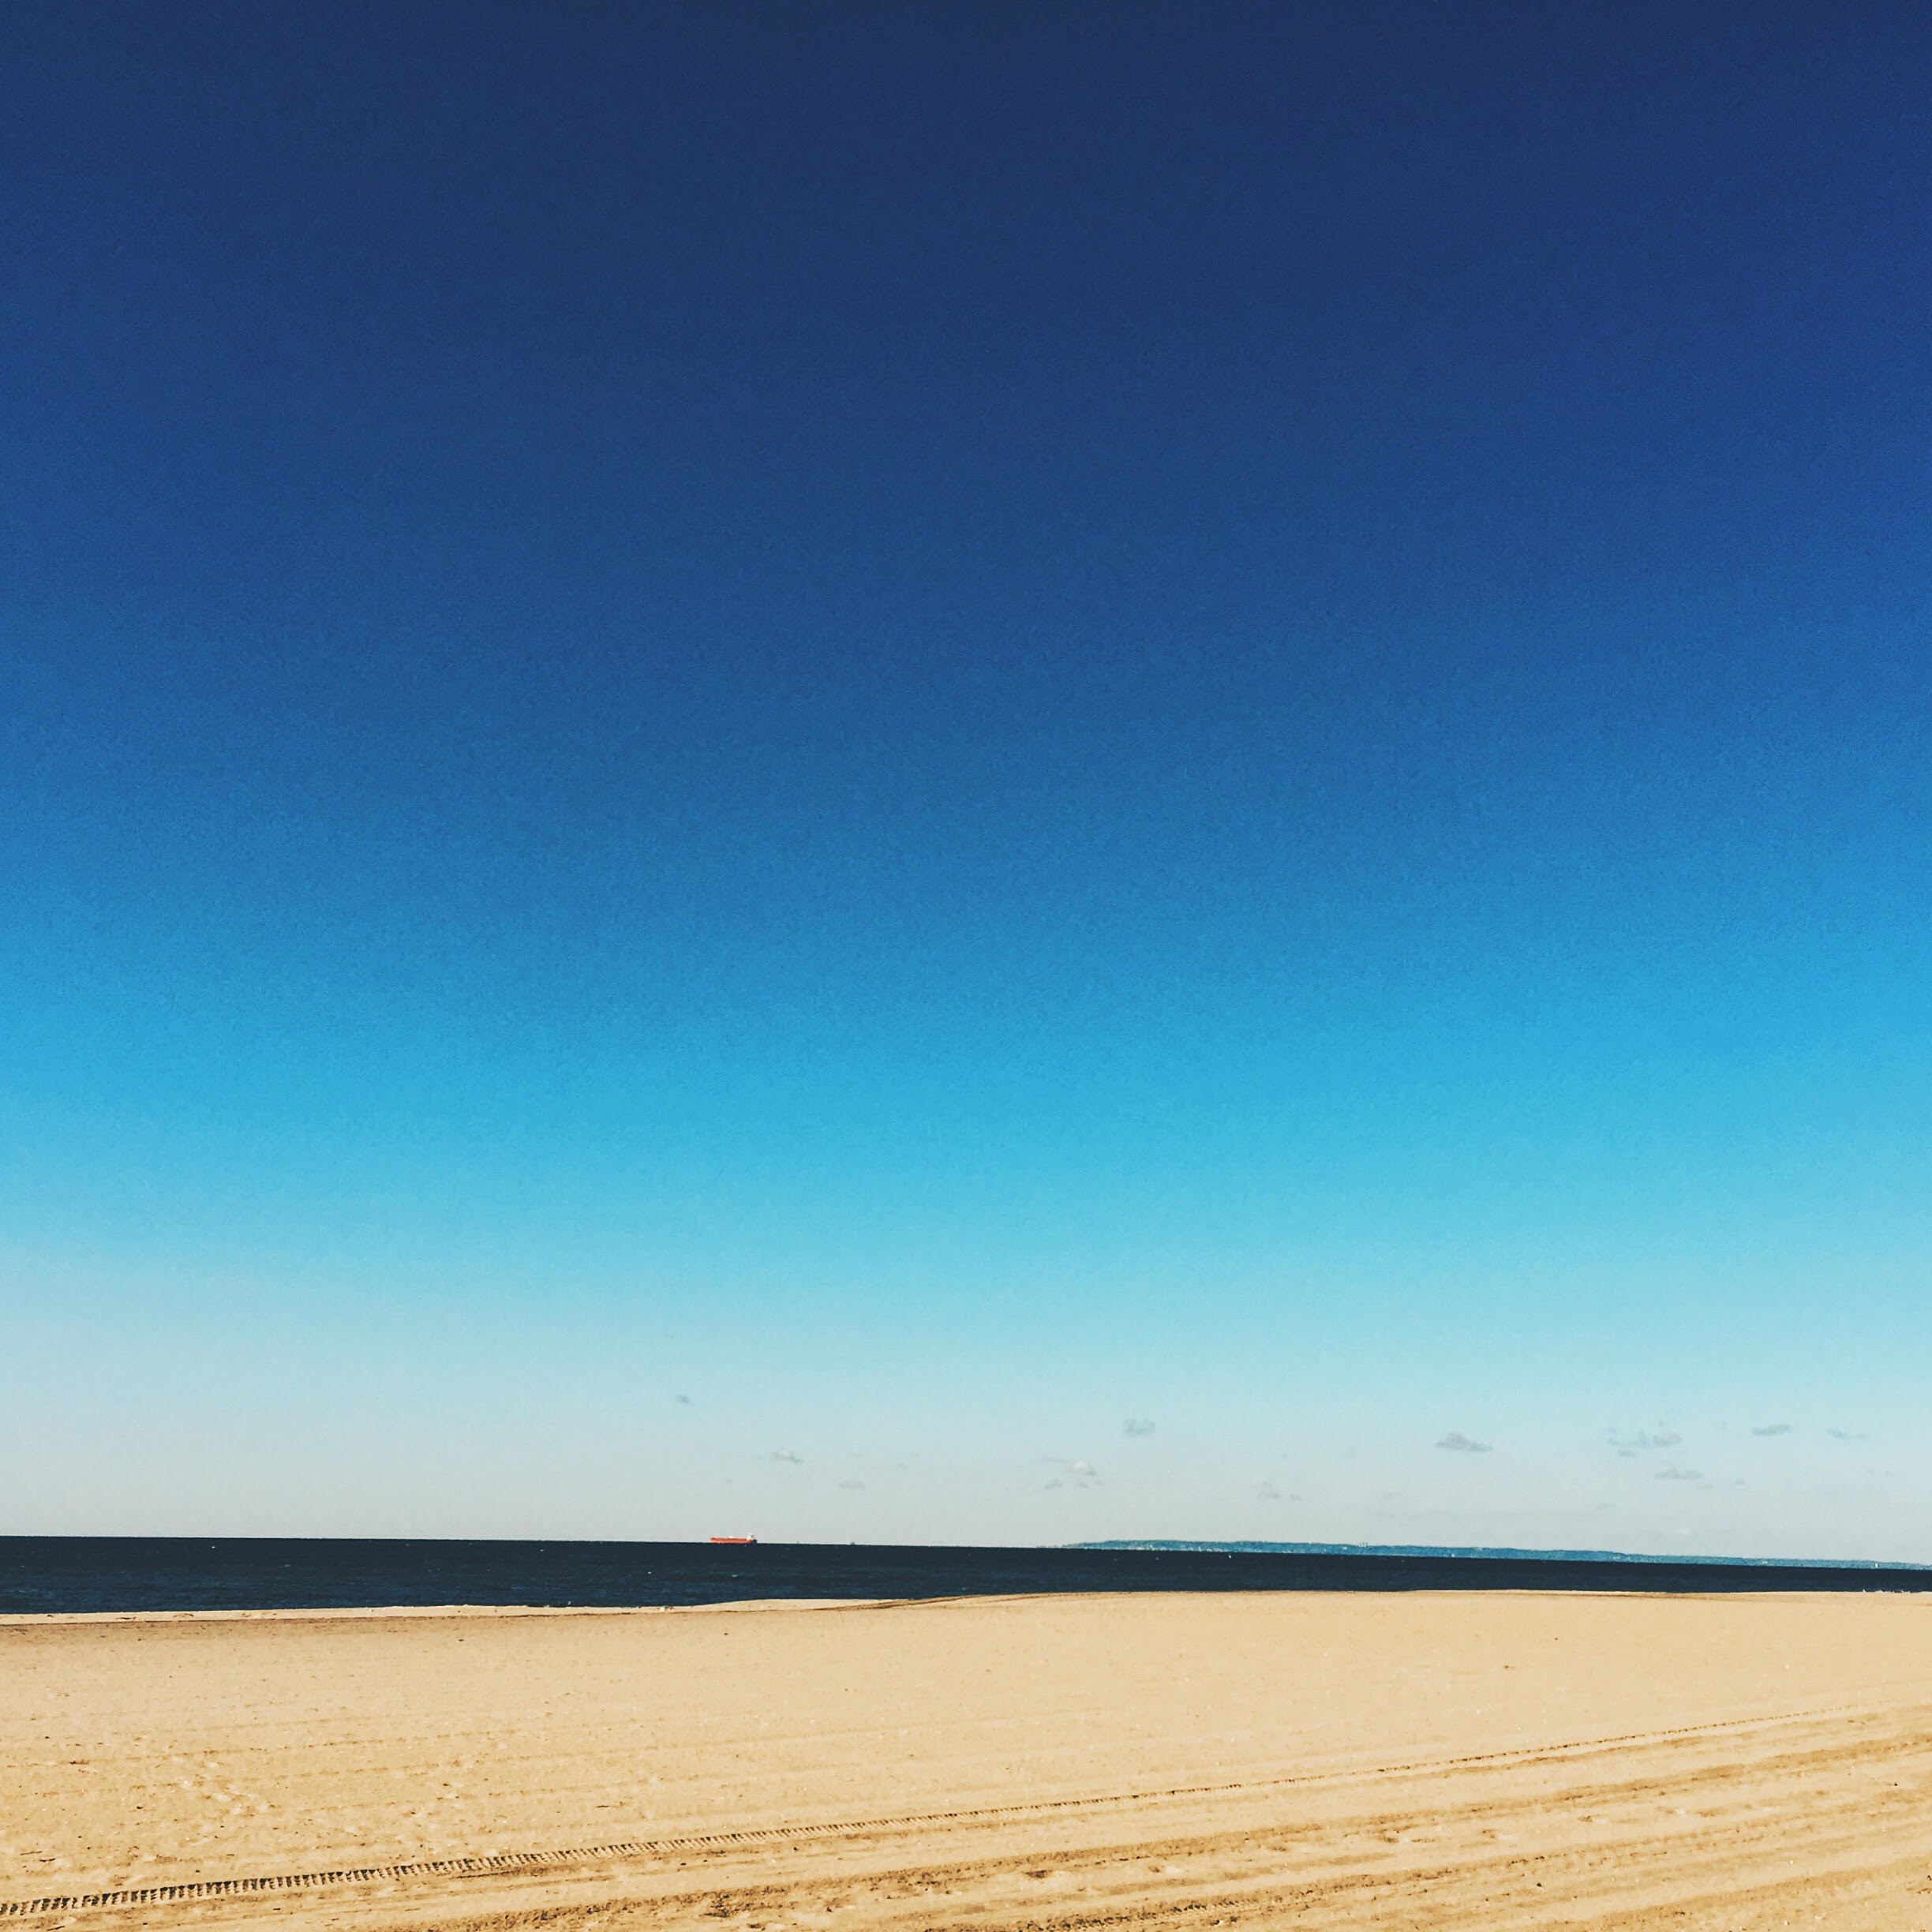
beach, landscape, sea, coast, sand, ocean, horizon, sky, desert, shore, dusk, body of water, habitat, ecosystem, landform, natural environment, aeolian landform